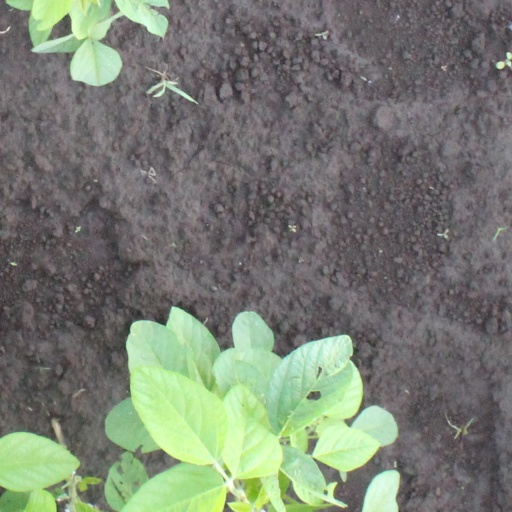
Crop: soybean